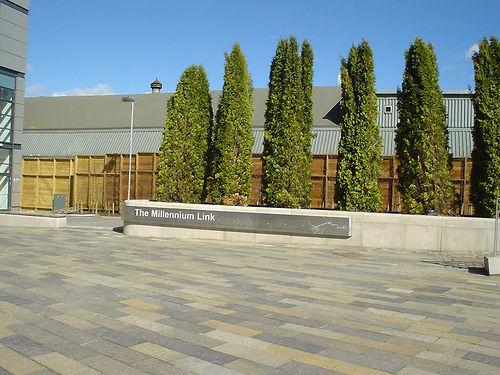
Weather: sun or clear